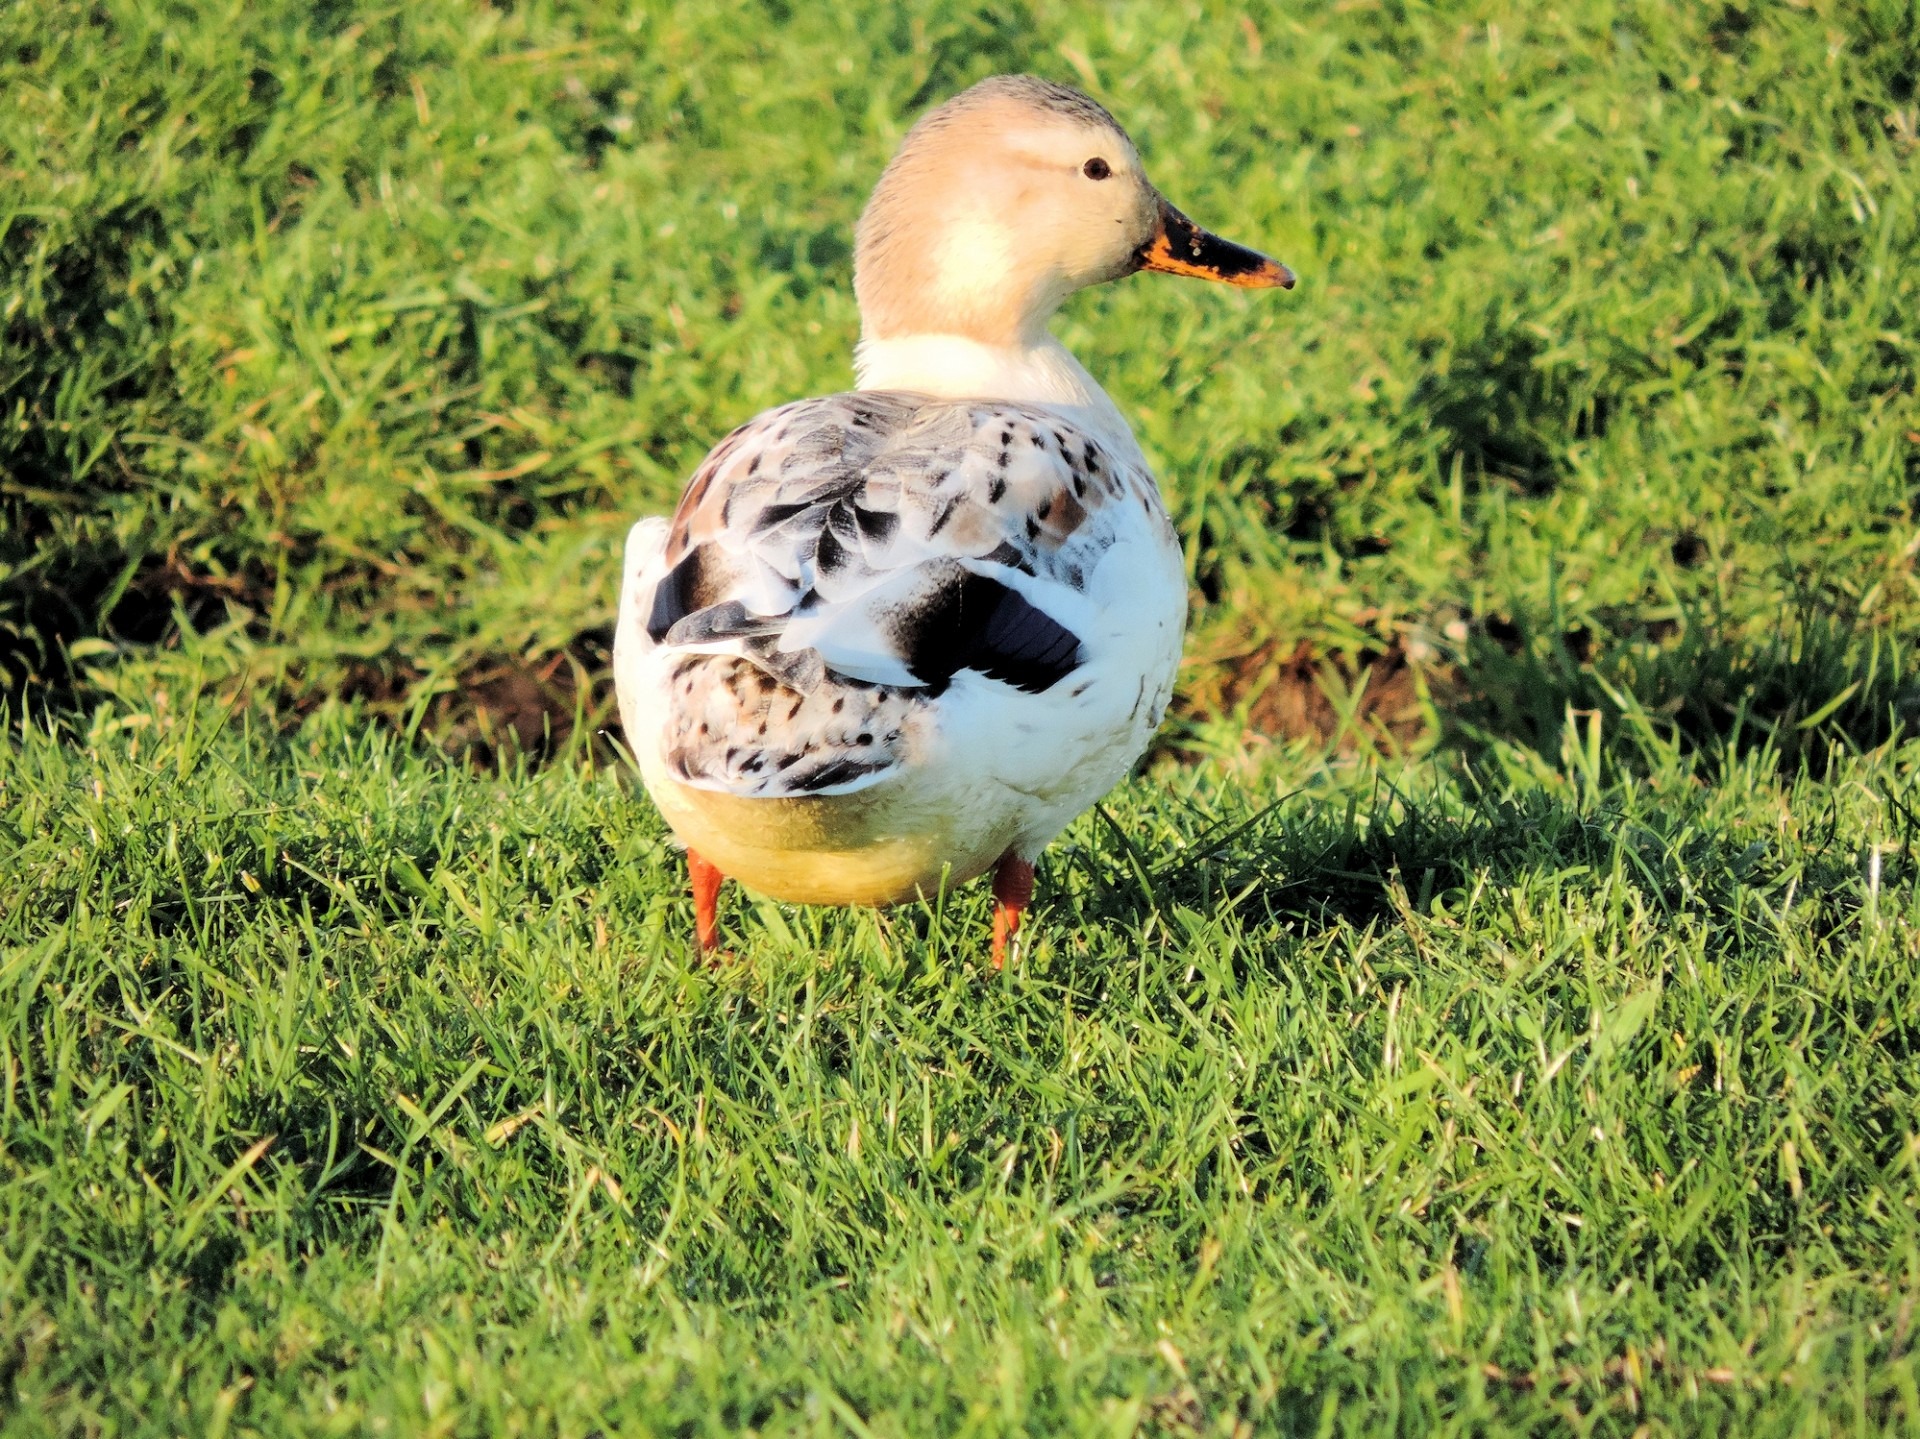
nature, grass, outdoor, bird, animal, cute, wildlife, wild, beak, symbol, natural, agriculture, feather, fauna, lovely, duck, wings, goose, duckling, vertebrate, icon, waterfowl, water bird, mallard, ducks geese and swans